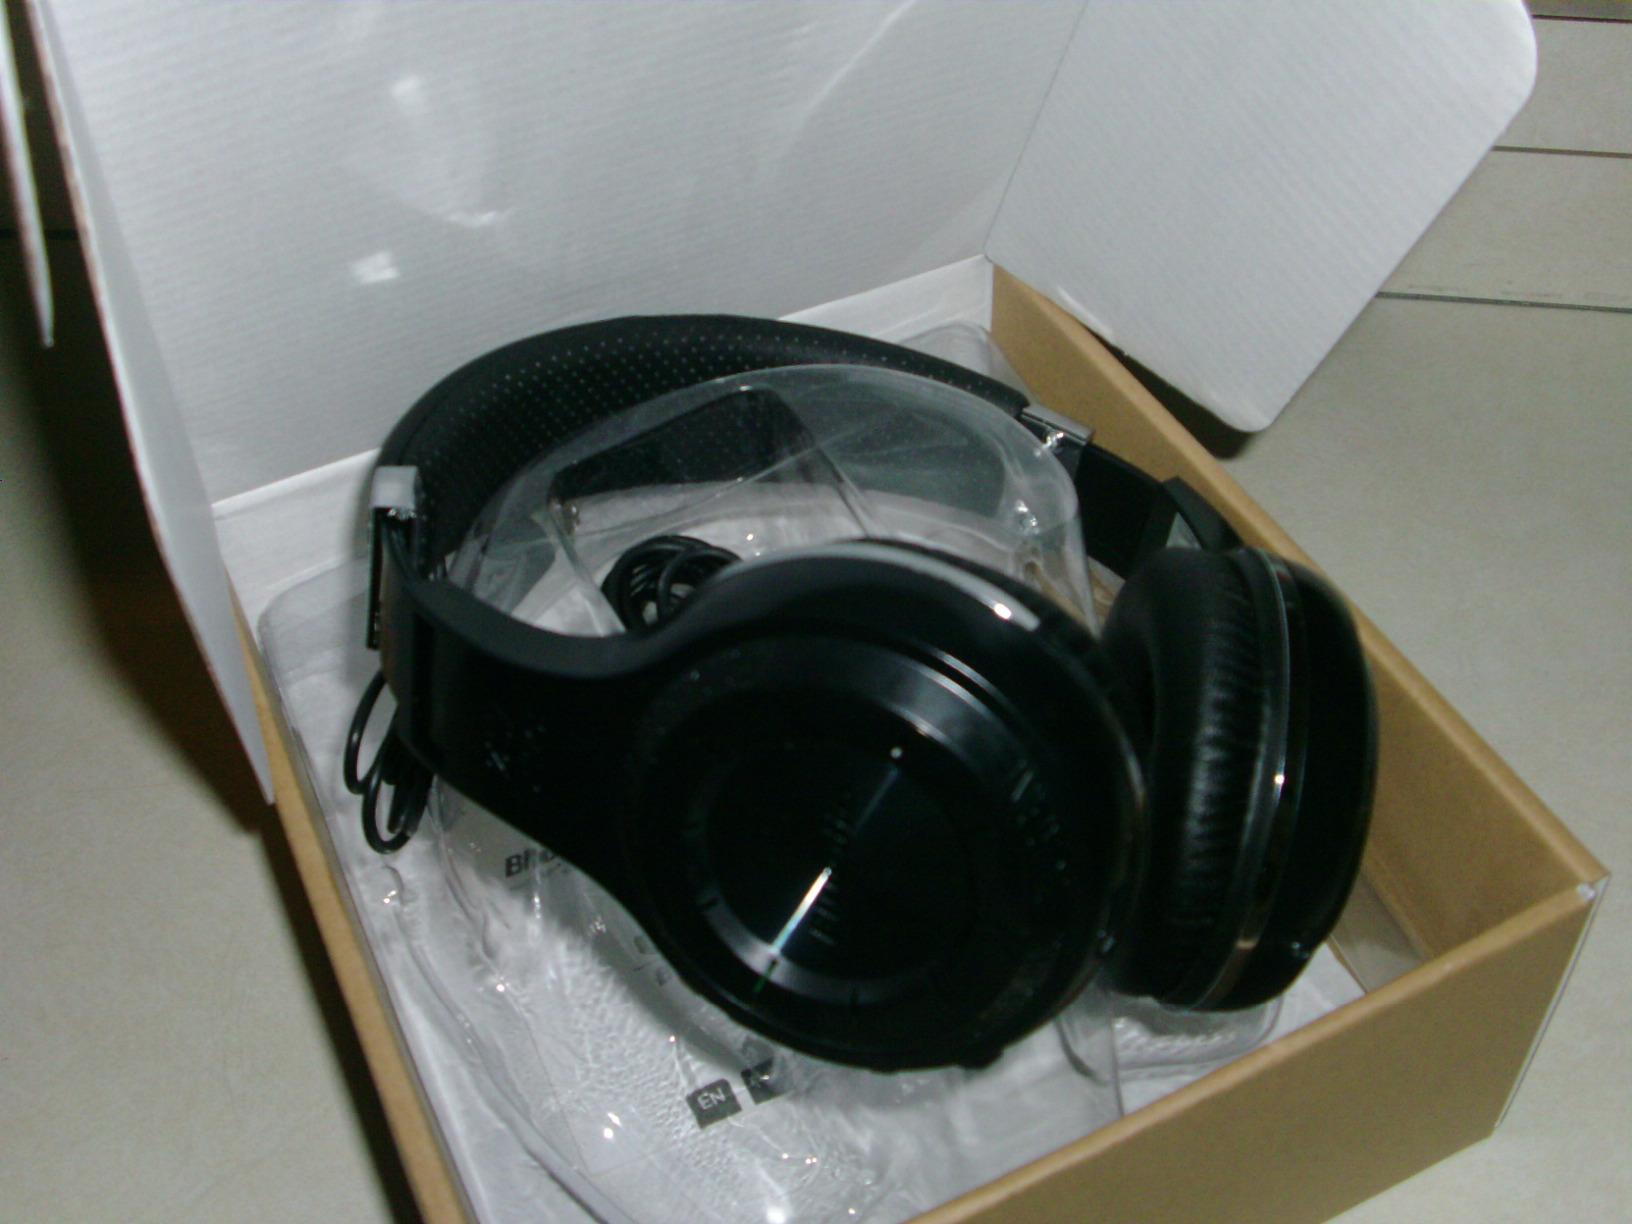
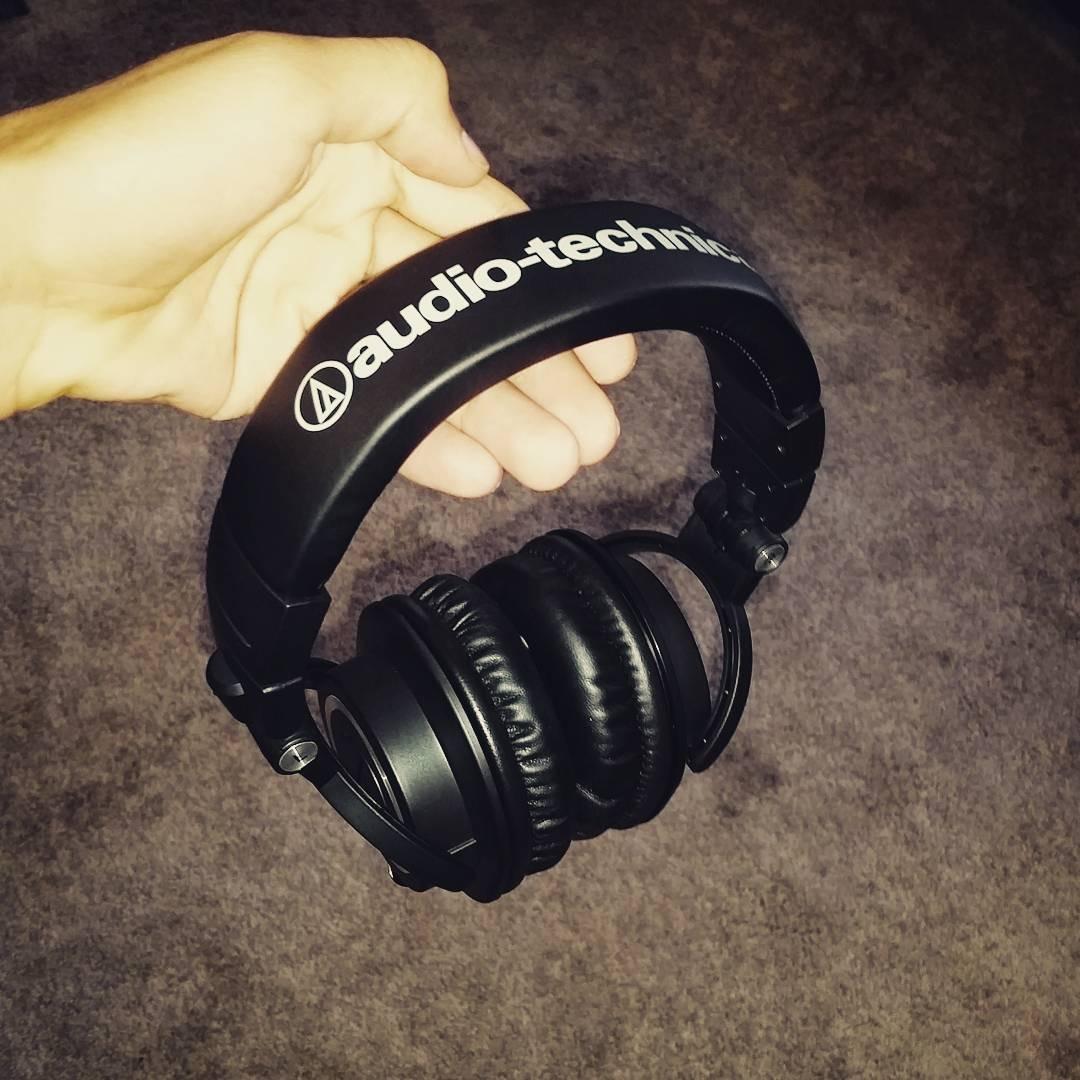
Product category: headphones
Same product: no